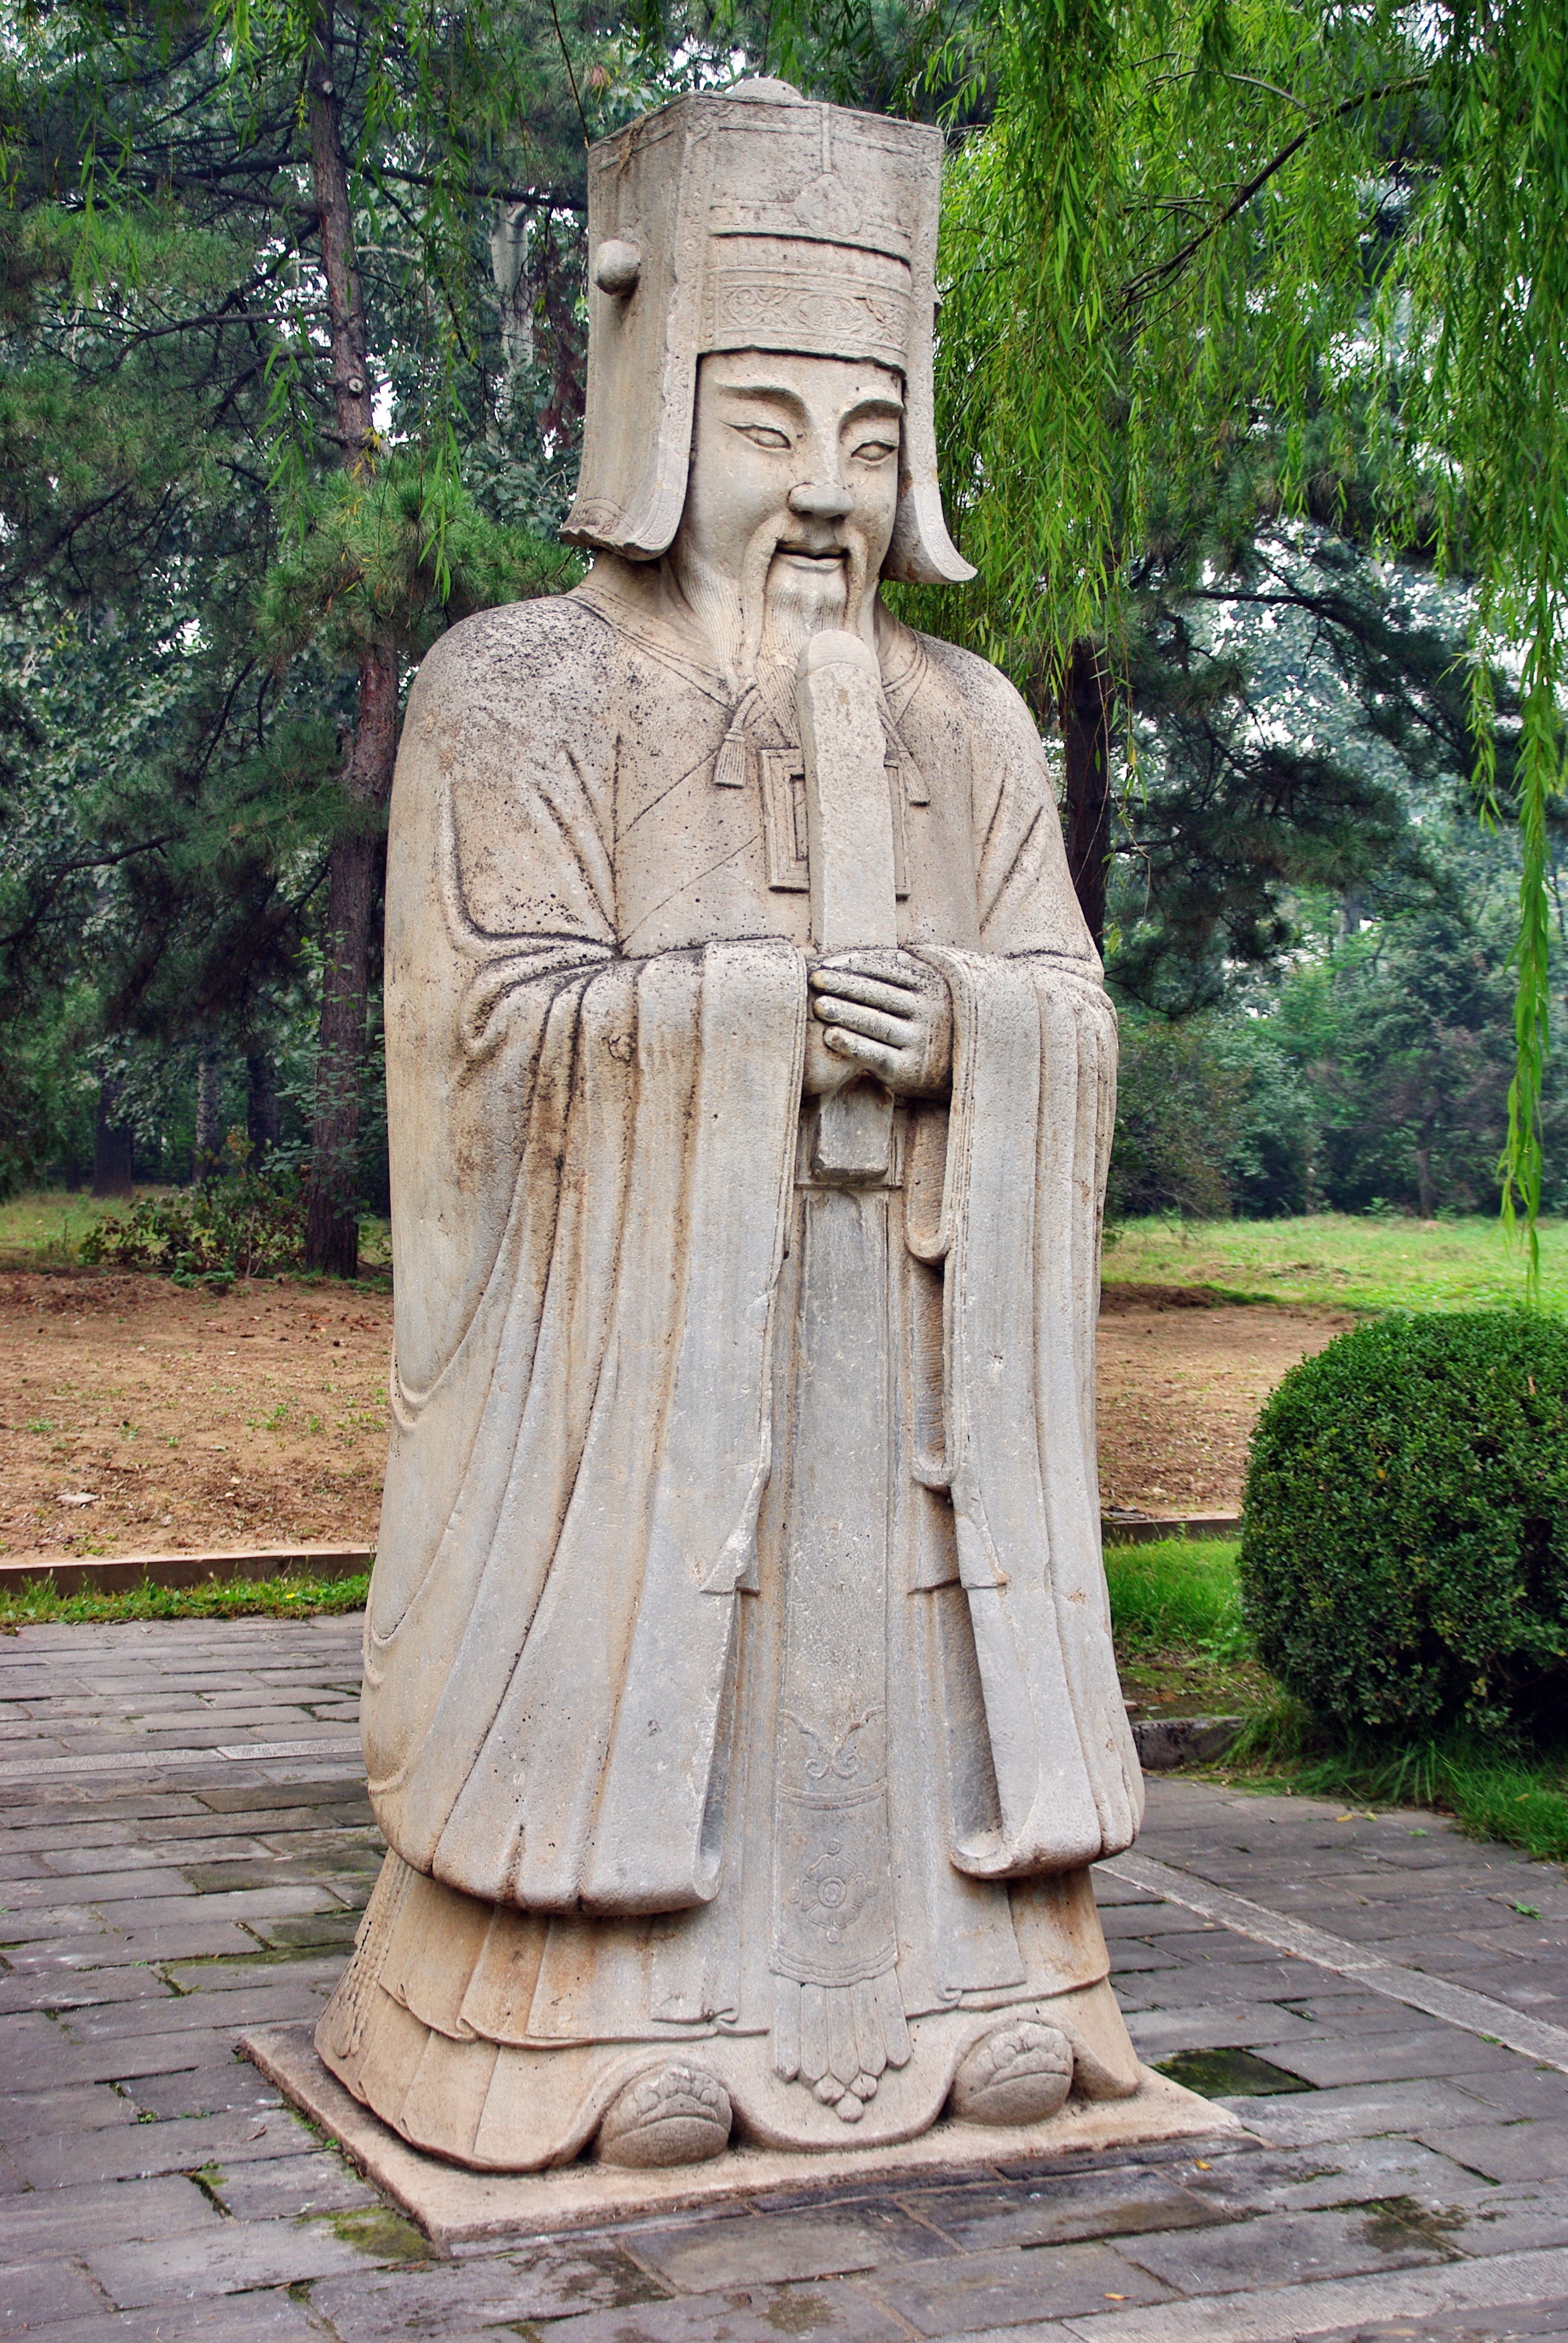
monument, statue, sculpture, art, temple, tomb, carving, china, stele, stone carving, ming, gautama buddha, ancient history